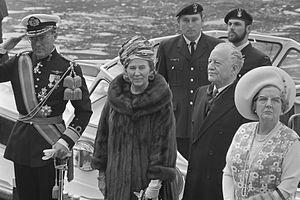
Visite d'État du gouverneur général du Canada Roland Michener et de son épouse Norah Michener-Willis aux Pays-Bas. Arrivée à la gare centrale d'Amsterdam, de gauche à droite: Prince Bernhard, Norah Michener, gouverneur général Michener, reine Juliana (partiellement visible)